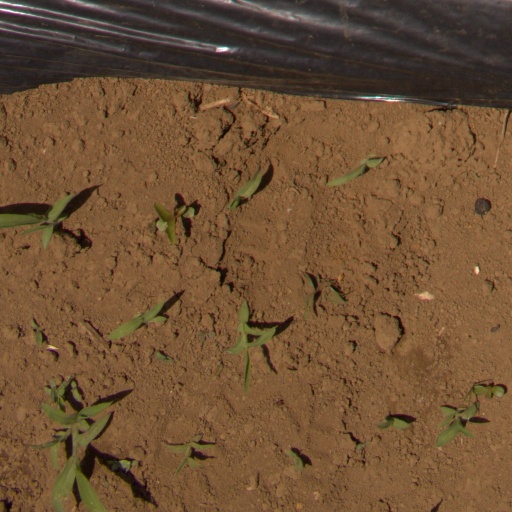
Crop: Jerusalem artichoke